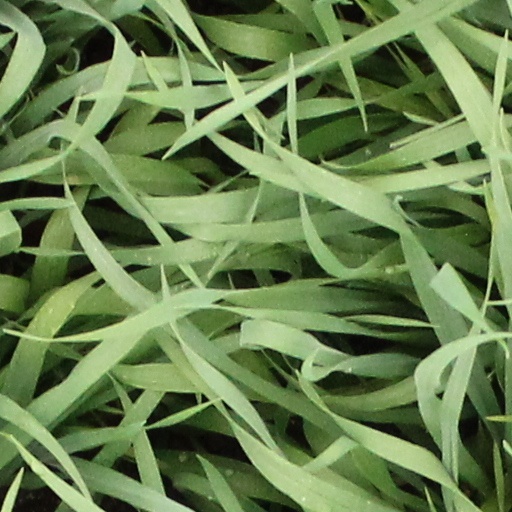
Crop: wheat